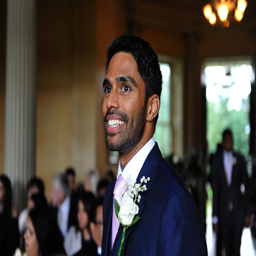
a smiling but also slightly nervous groom stands awaiting the arrival of person